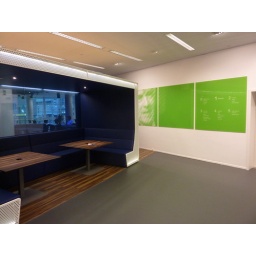
whole floor dedicated to the internet at the fancy library in The Hague